Fairfield, Derbyshire

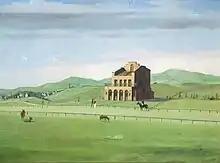
Fairfield racecourse in 1825

The first chapel was built in Fairfield between 1240 and 1255. Fairfield Church was built in c.1595 and was demolished in 1838 to be replaced by the present St. Peter's (Church of England). Lying just north of the 'Green', the church was built in 1839, designed by William Swan, the village schoolmaster. St Peter's is a Grade II listed building. John Wesley visited Fairfleld in September 1784. Fairfield Wesleyan chapel on Waterswallows Road was built in 1868, replacing the first Methodist chapel which was erected in 1844. After 1887 it was used as the Fairfield Local Board Town Hall.